Matthias Church

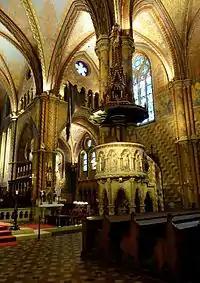
The pulpit was built in medieval style.

The pulpit of the church was built between 1890 and 1893 during the extensive reconstruction of the building. It was designed by Frigyes Schulek with the help of art historian Béla Czobor who contributed to the draft of the iconographic plan. The statues were carved by Ferenc Mikula, the abat-voix was made by Károly Ruprich.